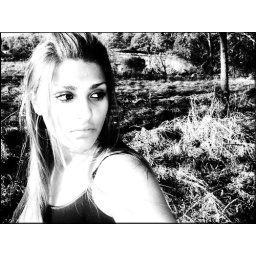
This is me in a field behind my house